Albany Highway

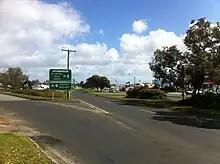
Albany Highway and South Coast Highway intersection outside Albany

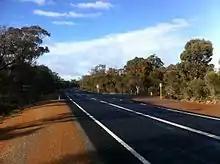
Albany Highway facing south near Tunney

Albany Highway proceeds east and then south from Armadale, around the suburb of Mount Richon. The road continues south-east, with signs of human activity becoming more sparse as the highway crosses the Darling Scarp, and the scenery transitions to native forest. Further south, after , it transitions again to pastures, with farming activities such as livestock rearing and orchards. Over the next , the highway encounters few towns: Williams, Kojonup and Mount Barker are on the highway, but are apart. Roadhouses exist at North Bannister, Crossman and Arthur River, while many of the service towns in the region are approximately to the east on Great Southern Highway, including Narrogin, Wagin and Katanning.